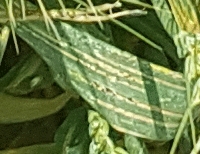
Label: Wheat___Yellow_Rust